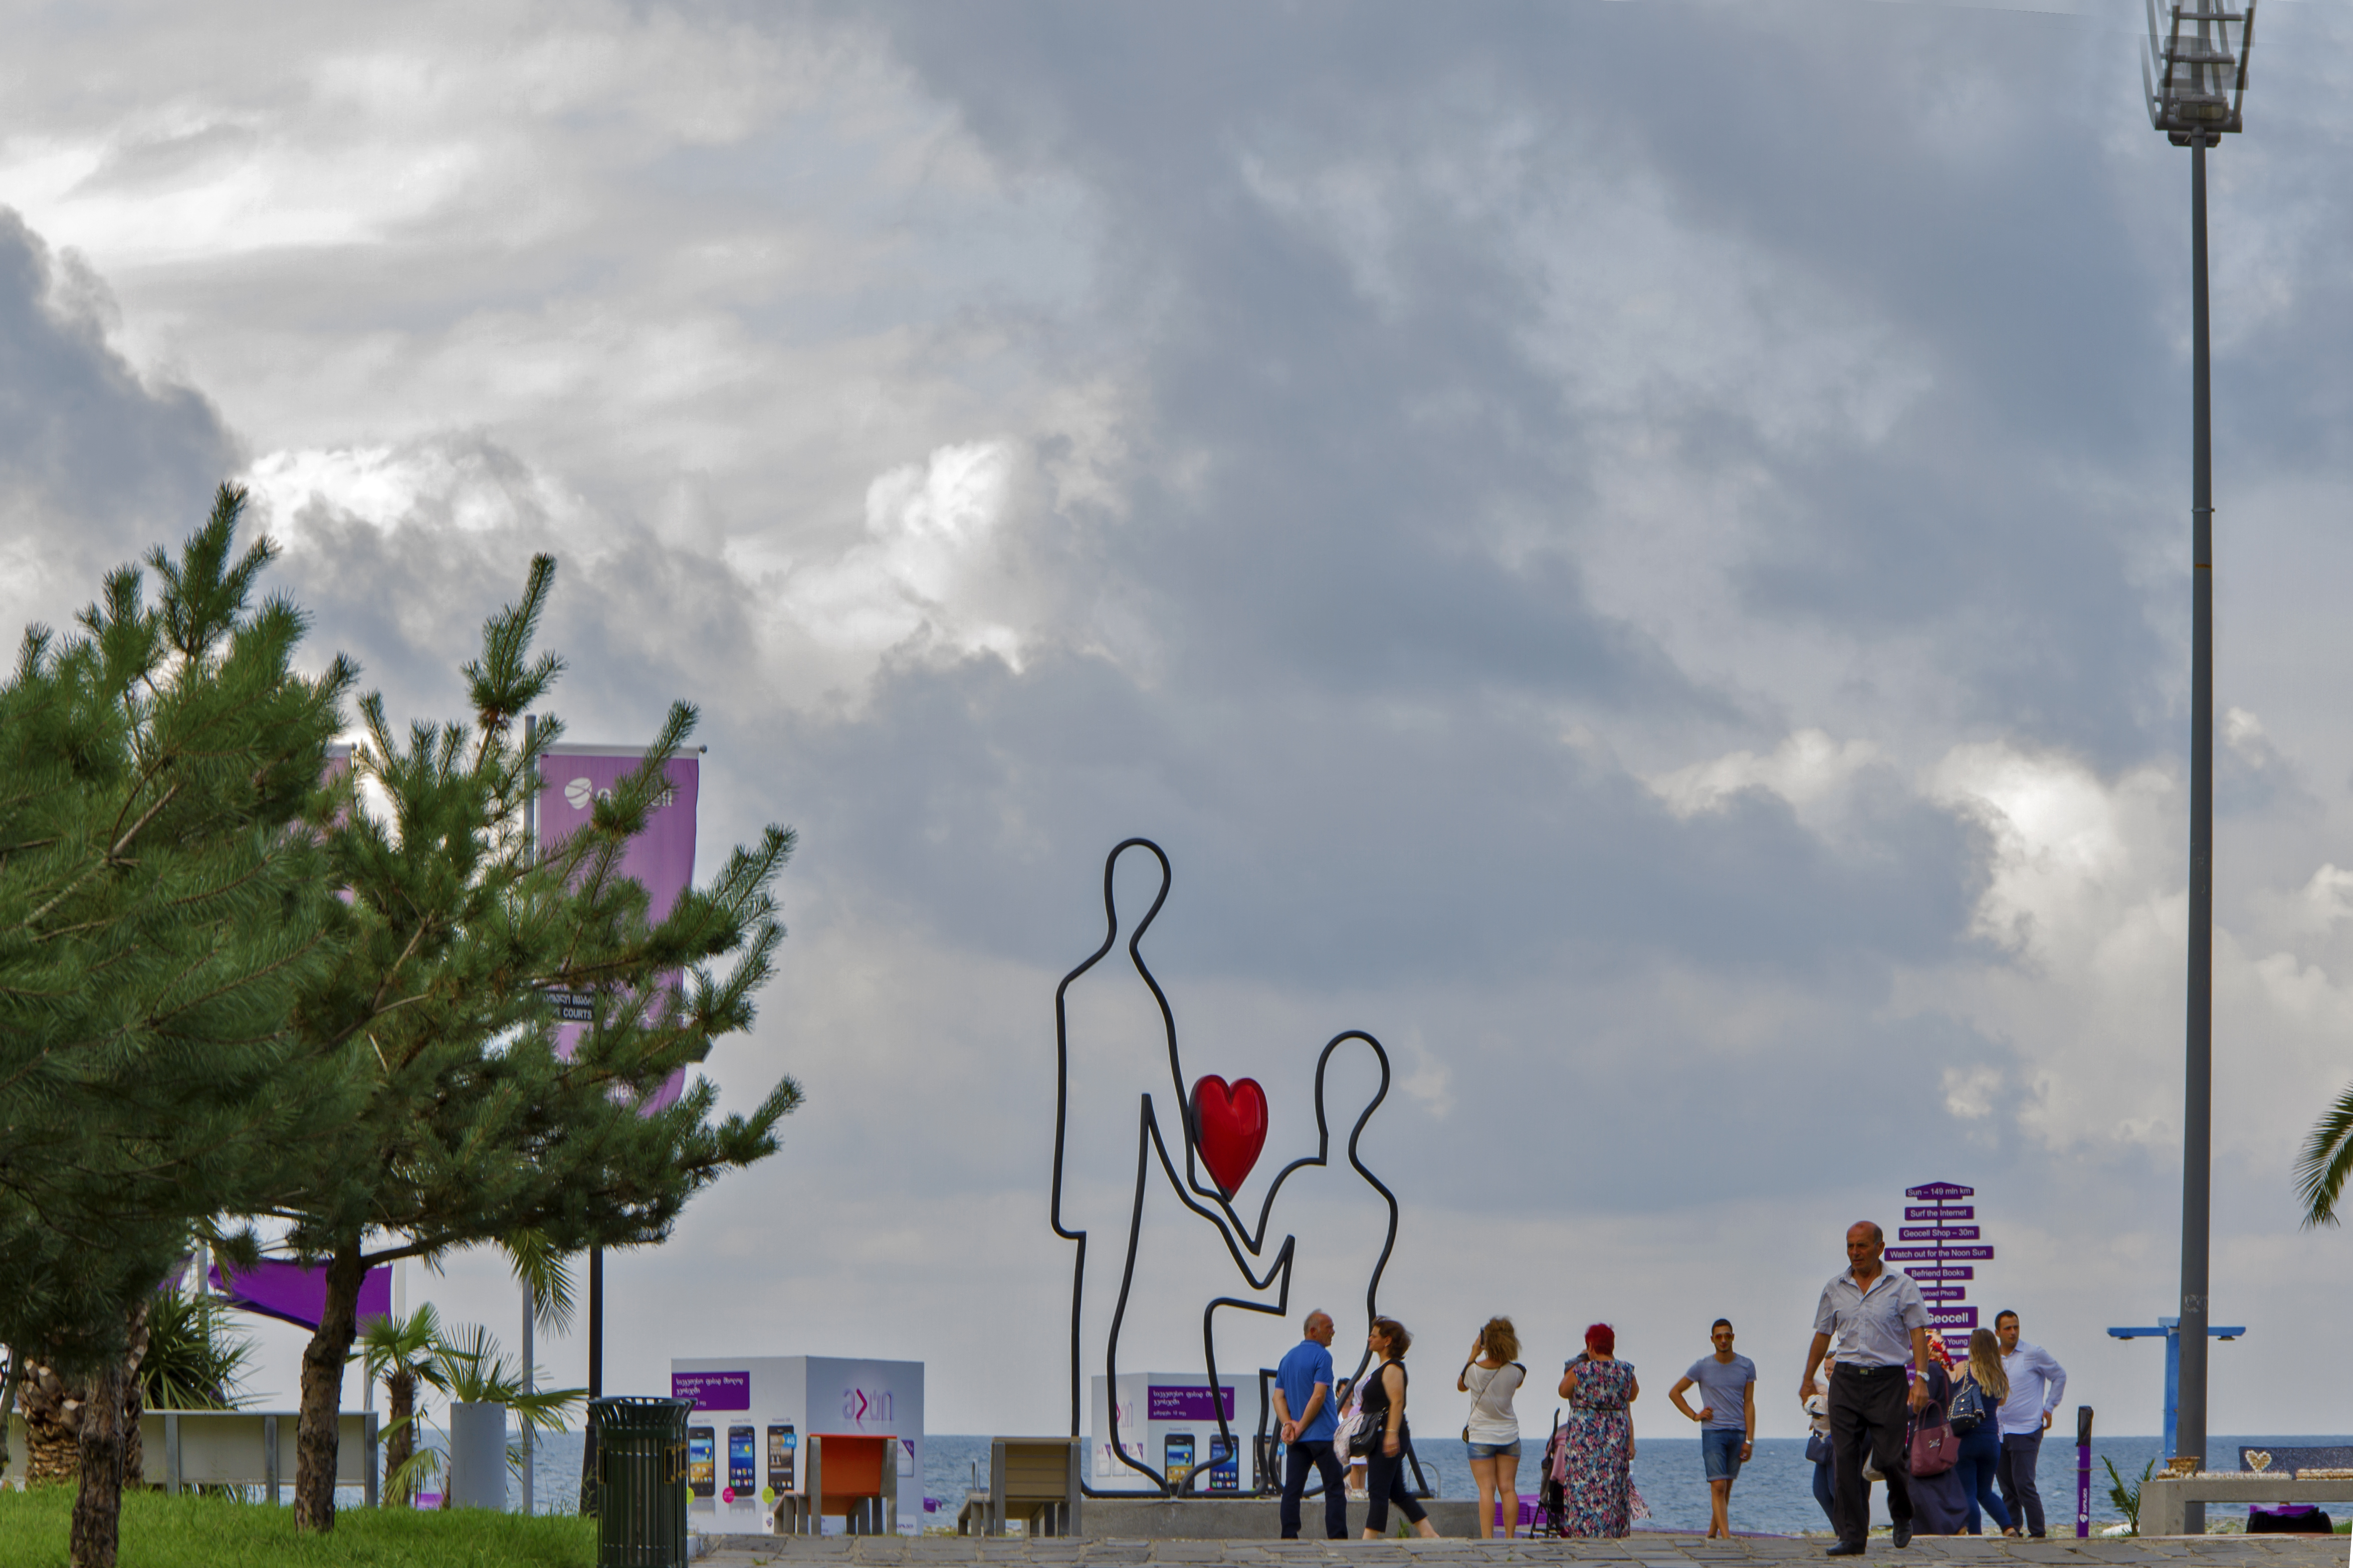
tree, cloud, plant, sky, wind, city, recreation, daytime, street light, tourism